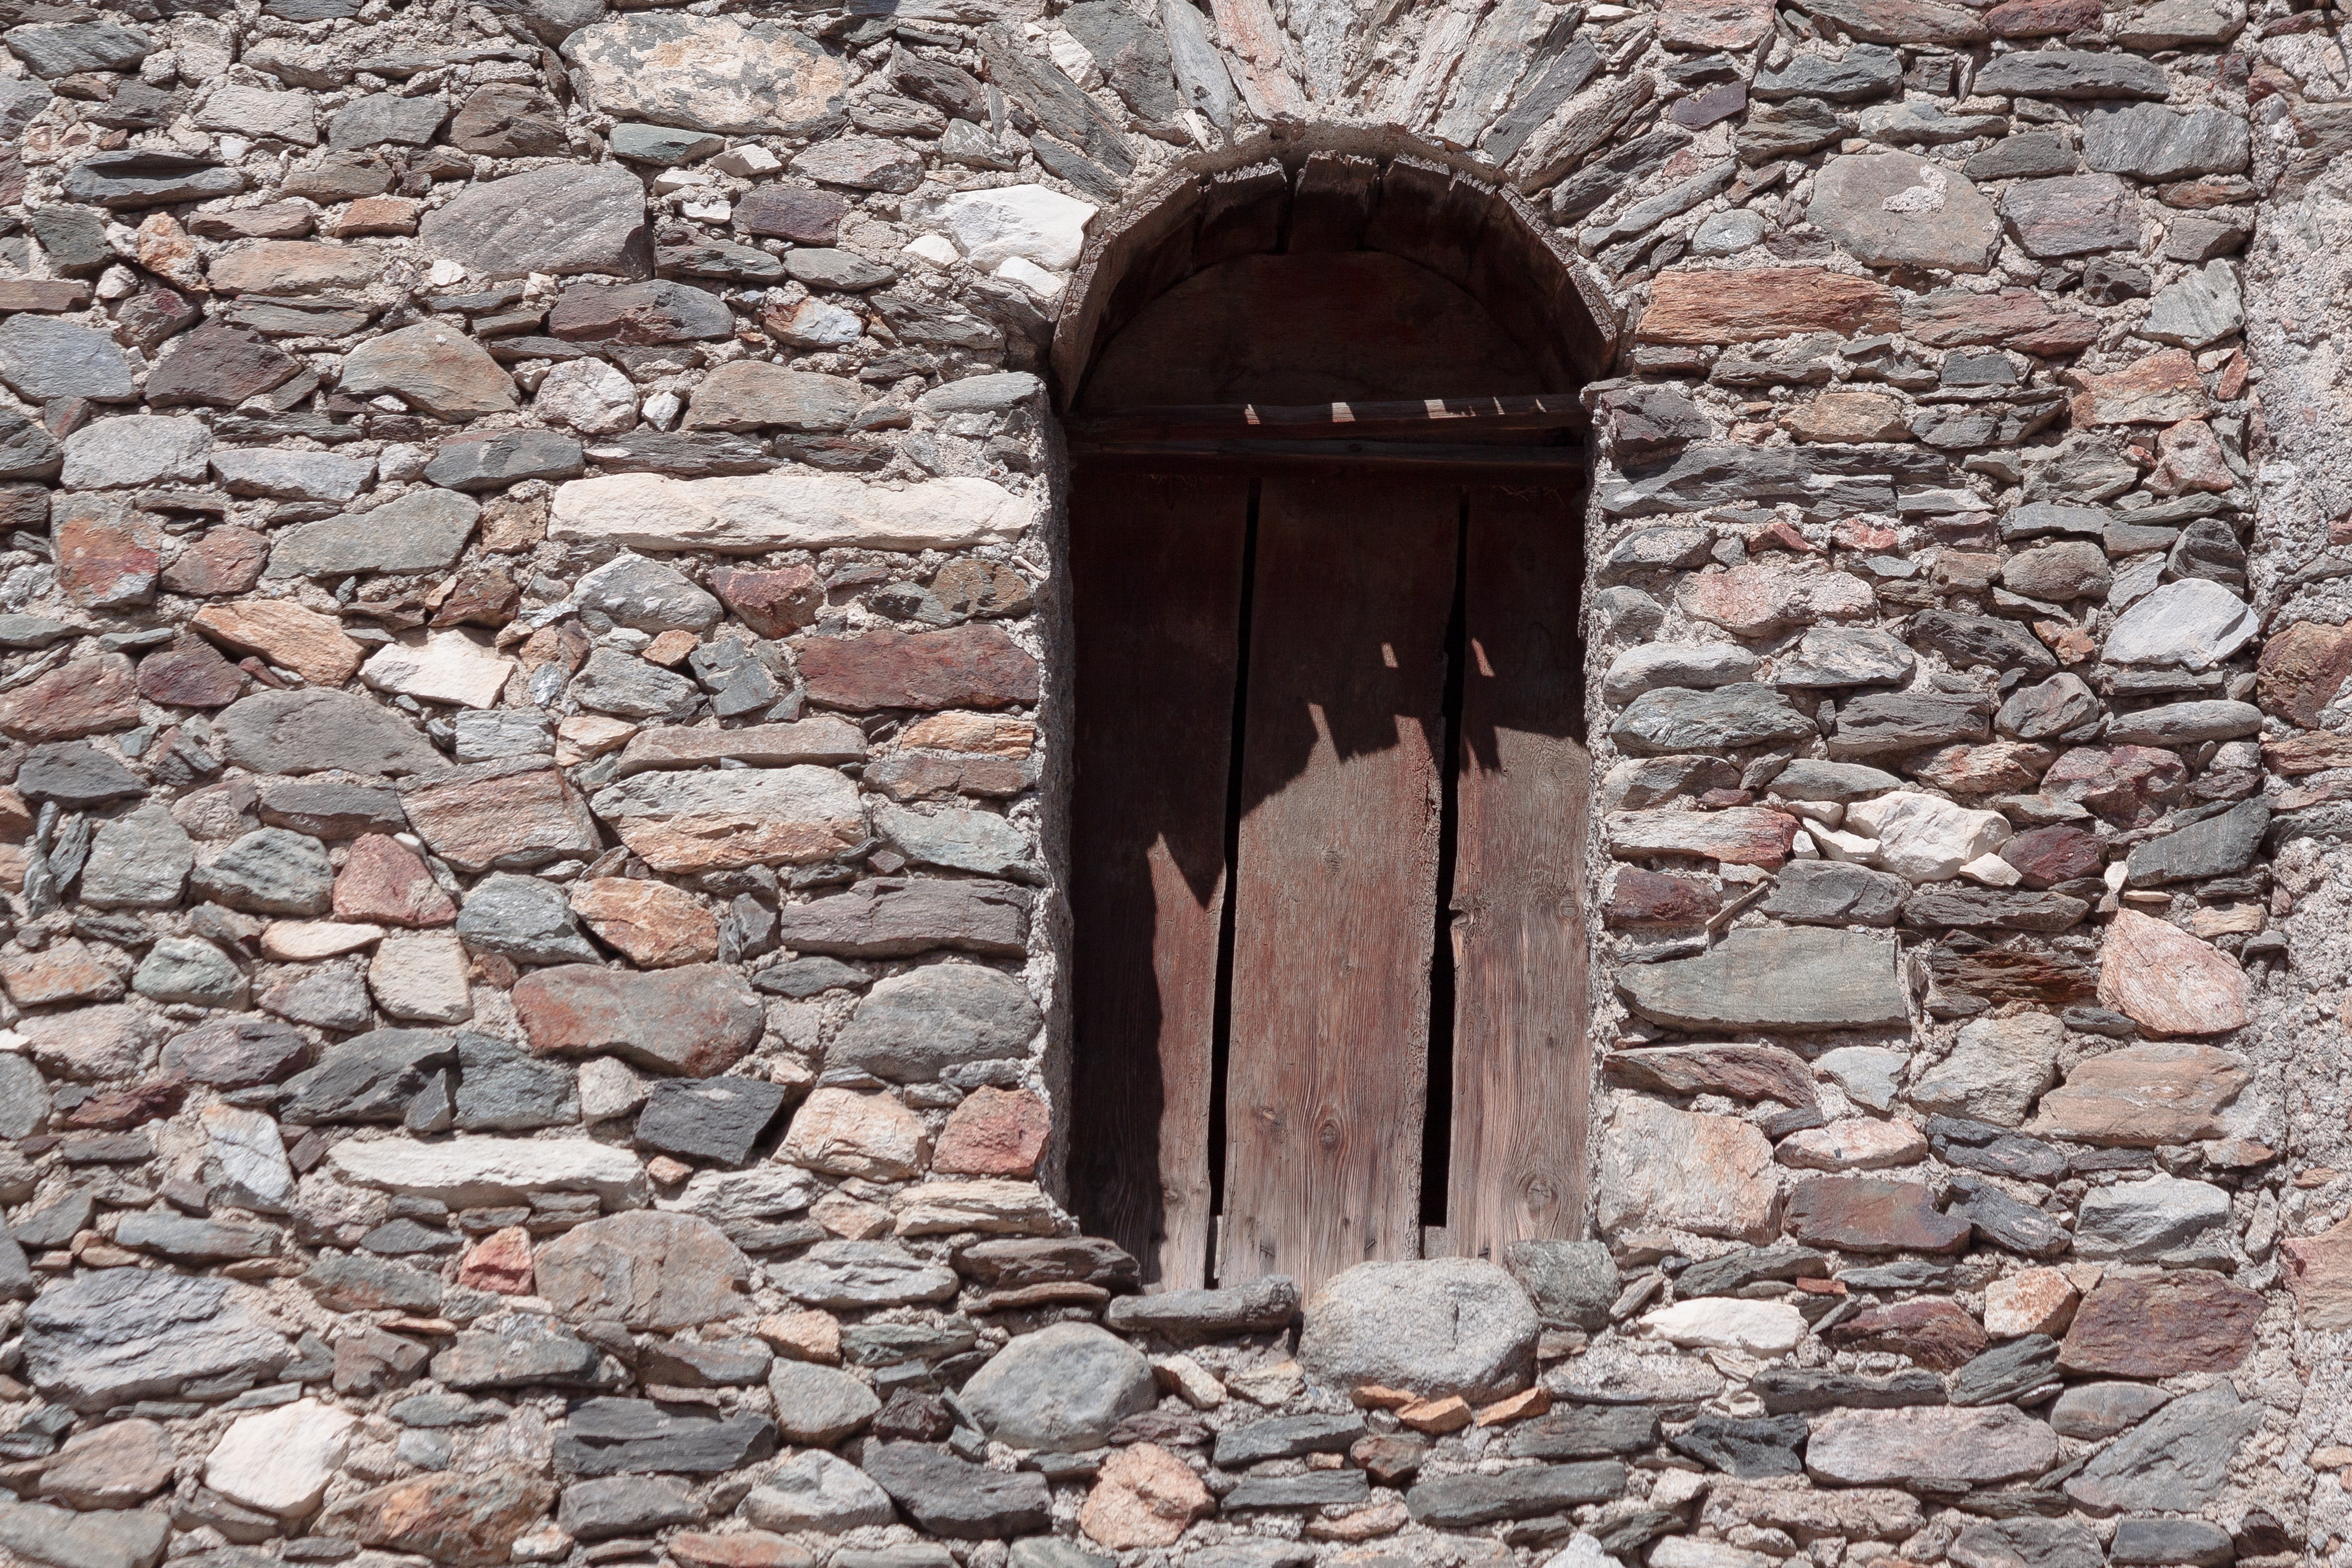
rock, structure, wood, window, old, wall, stone, arch, brick, door, material, background, temple, ruins, carving, natural stone, fund, bow window, old brick wall, ancient history